Nicholas de Balmyle

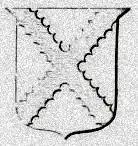

Nicholas de Balmyle (d. 1319 × 1320), also called Nicholas of St Andrews, was a Scottish administrator and prelate in the late 13th century and early 14th century. A graduate of an unknown university, he served his earliest years as a clergyman at St Andrews, moving on to hold churches in Lothian as well as deputising (as Official) to two archdeacons of Lothian.